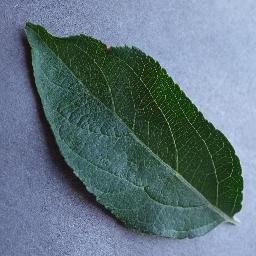
Label: Apple___healthy